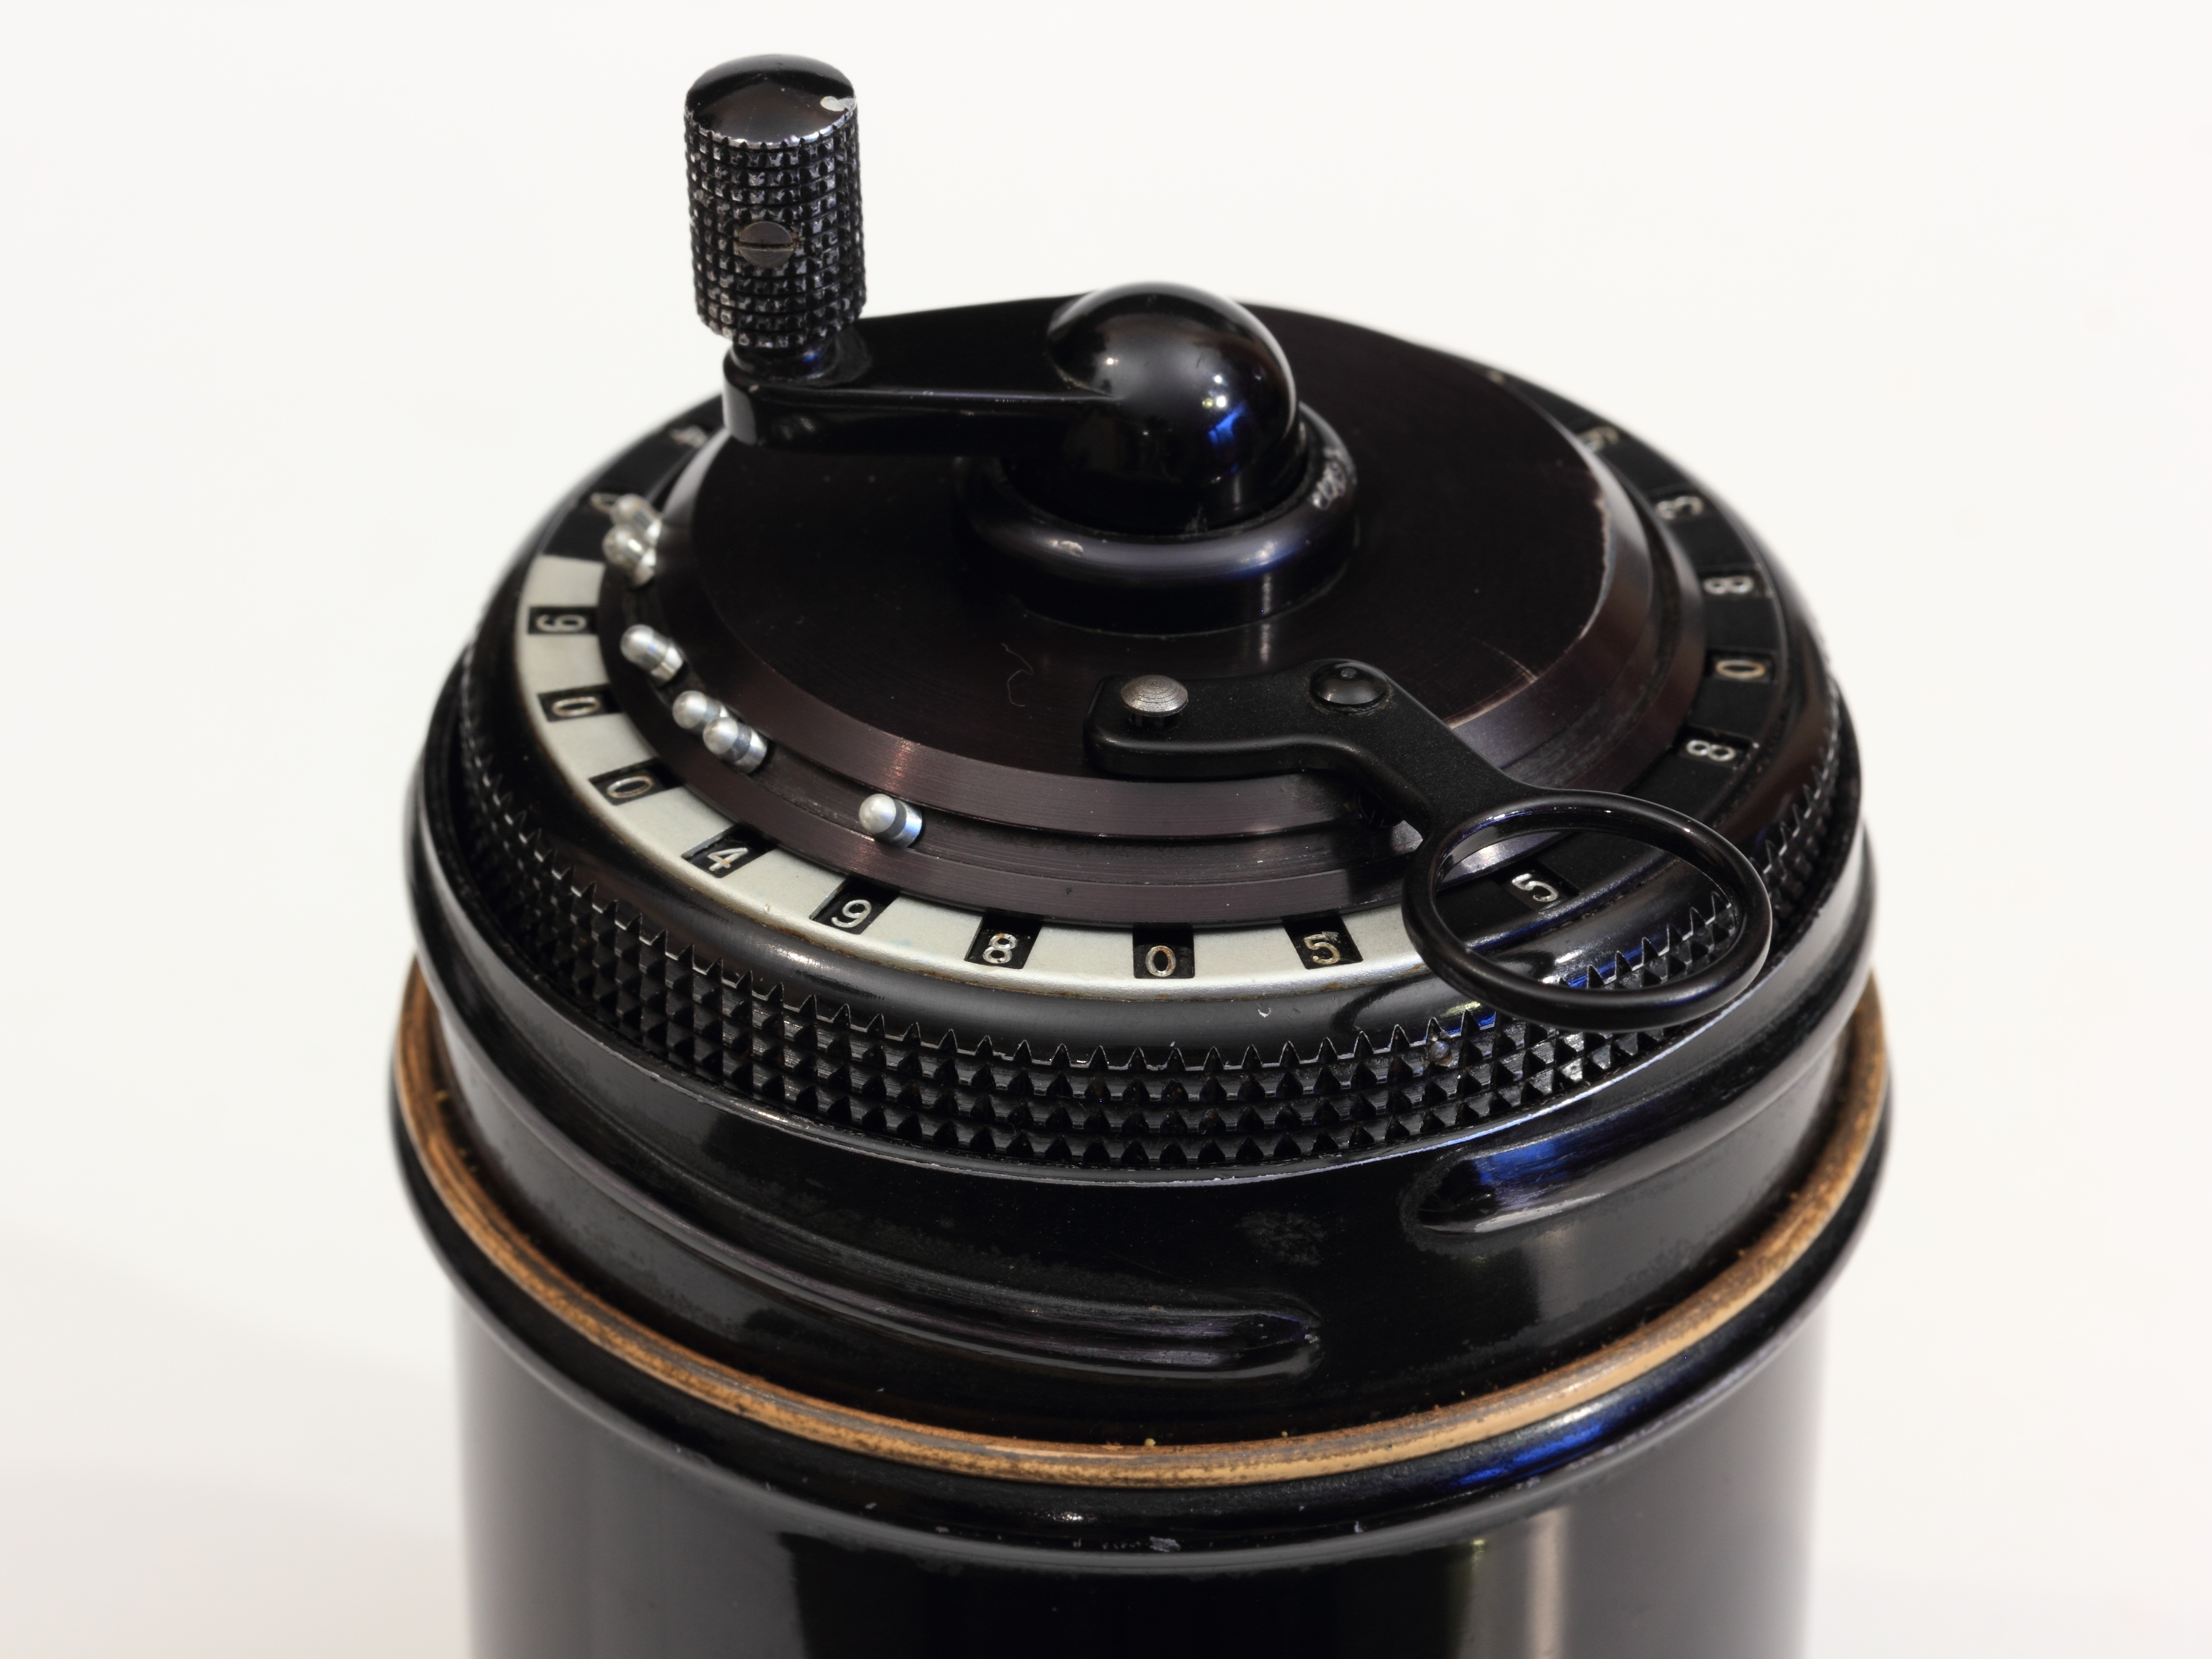
technology, vintage, antique, wheel, number, old, lens, metal, machine, handle, device, product, mechanical, mathematics, camera lens, calculator, mechanic, lever, crank, calculation, calculate, curta, cameras optics, liechtenstein, handcranked, cranked